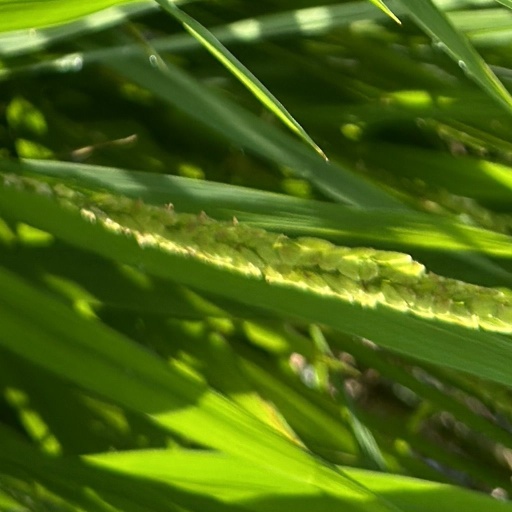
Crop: rice